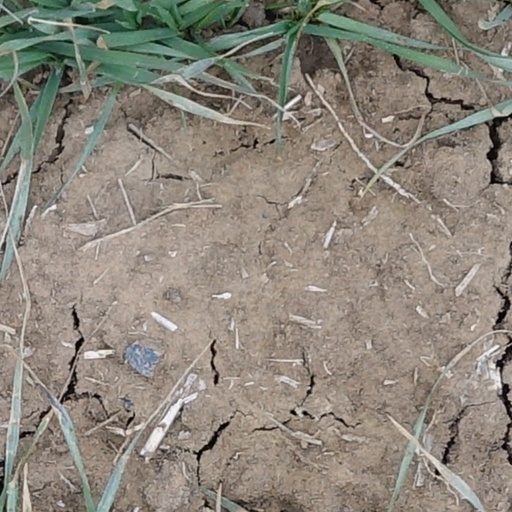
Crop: wheat